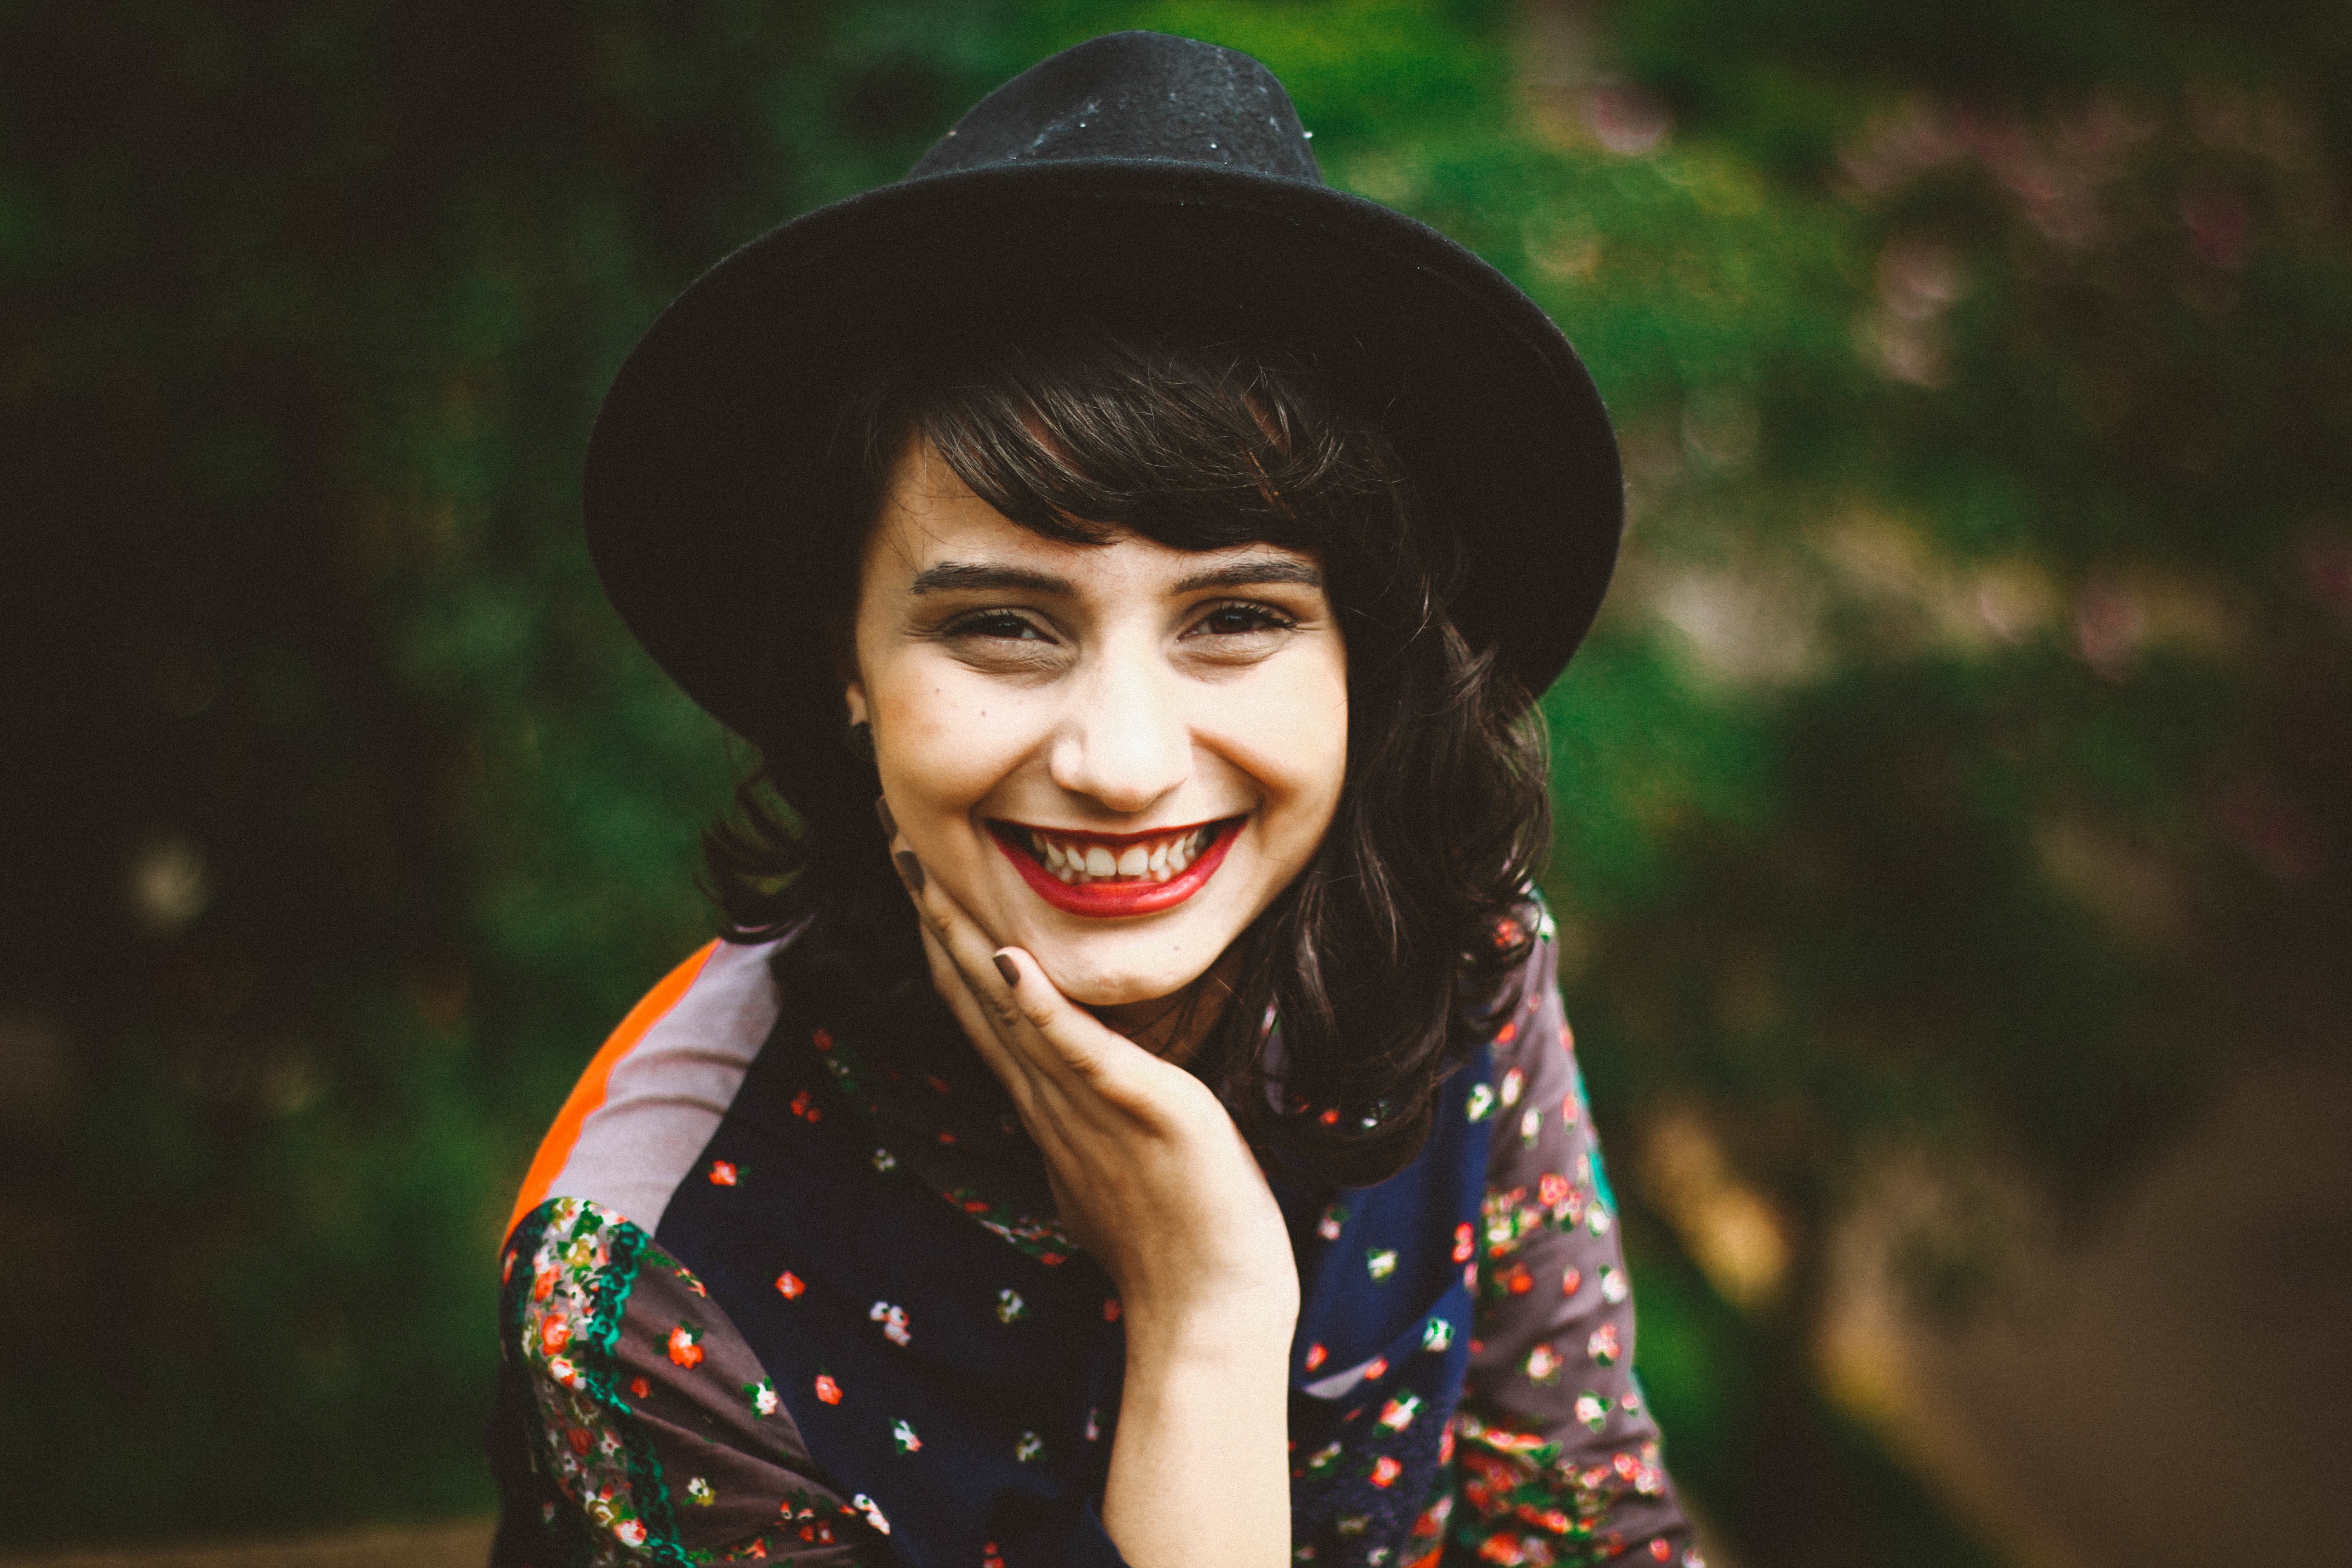
person, girl, woman, photography, female, portrait, model, color, fashion, lady, facial expression, smile, singing, beauty, emotion, photo shoot, portrait photography